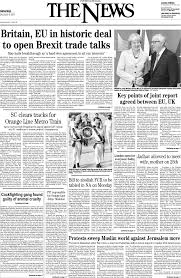
Label: paper